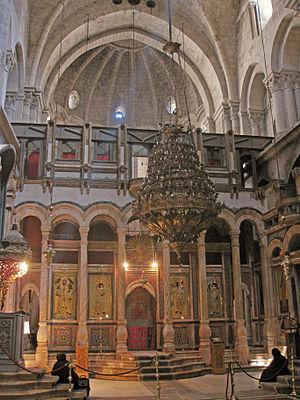
L’église du Saint-Sépulcre ou basilique du Saint-Sépulcre, également appelée basilique de la Résurrection ou Agia Anastasis par les chrétiens d'Orient, est une église chrétienne située dans le quartier chrétien de la Vieille ville de Jérusalem. Cette basilique est vénérée par une grande partie des chrétiens qui y vont en pèlerinage depuis le IVᵉ siècle, dépassant au début du XXIᵉ siècle le million de pèlerins par an sur les 1,9 million de visiteurs qu'accueille Israël. Il s’agit d'un sanctuaire englobant selon la tradition le lieu de la crucifixion, ainsi que la grotte où le corps du Christ fut déposé après sa mort. Par inférence, c'est là qu'aurait eu lieu la résurrection.